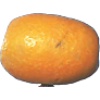
Label: Kumquats 1